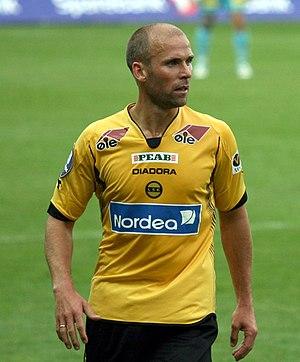
Steinar Pedersen est un footballeur norvégien, né le 6 juin 1975 à Kristiansand en Norvège. Il évoluait comme arrière droit.